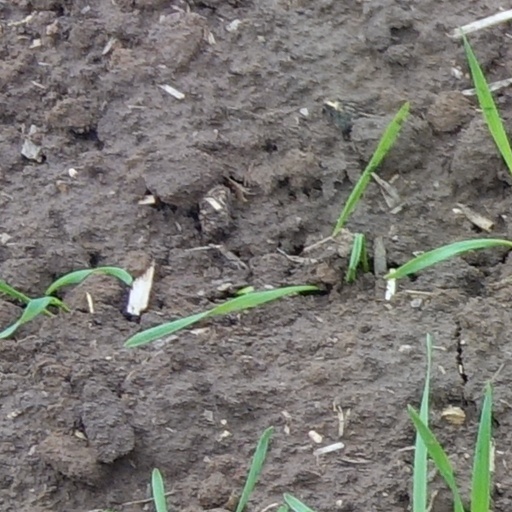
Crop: wheat